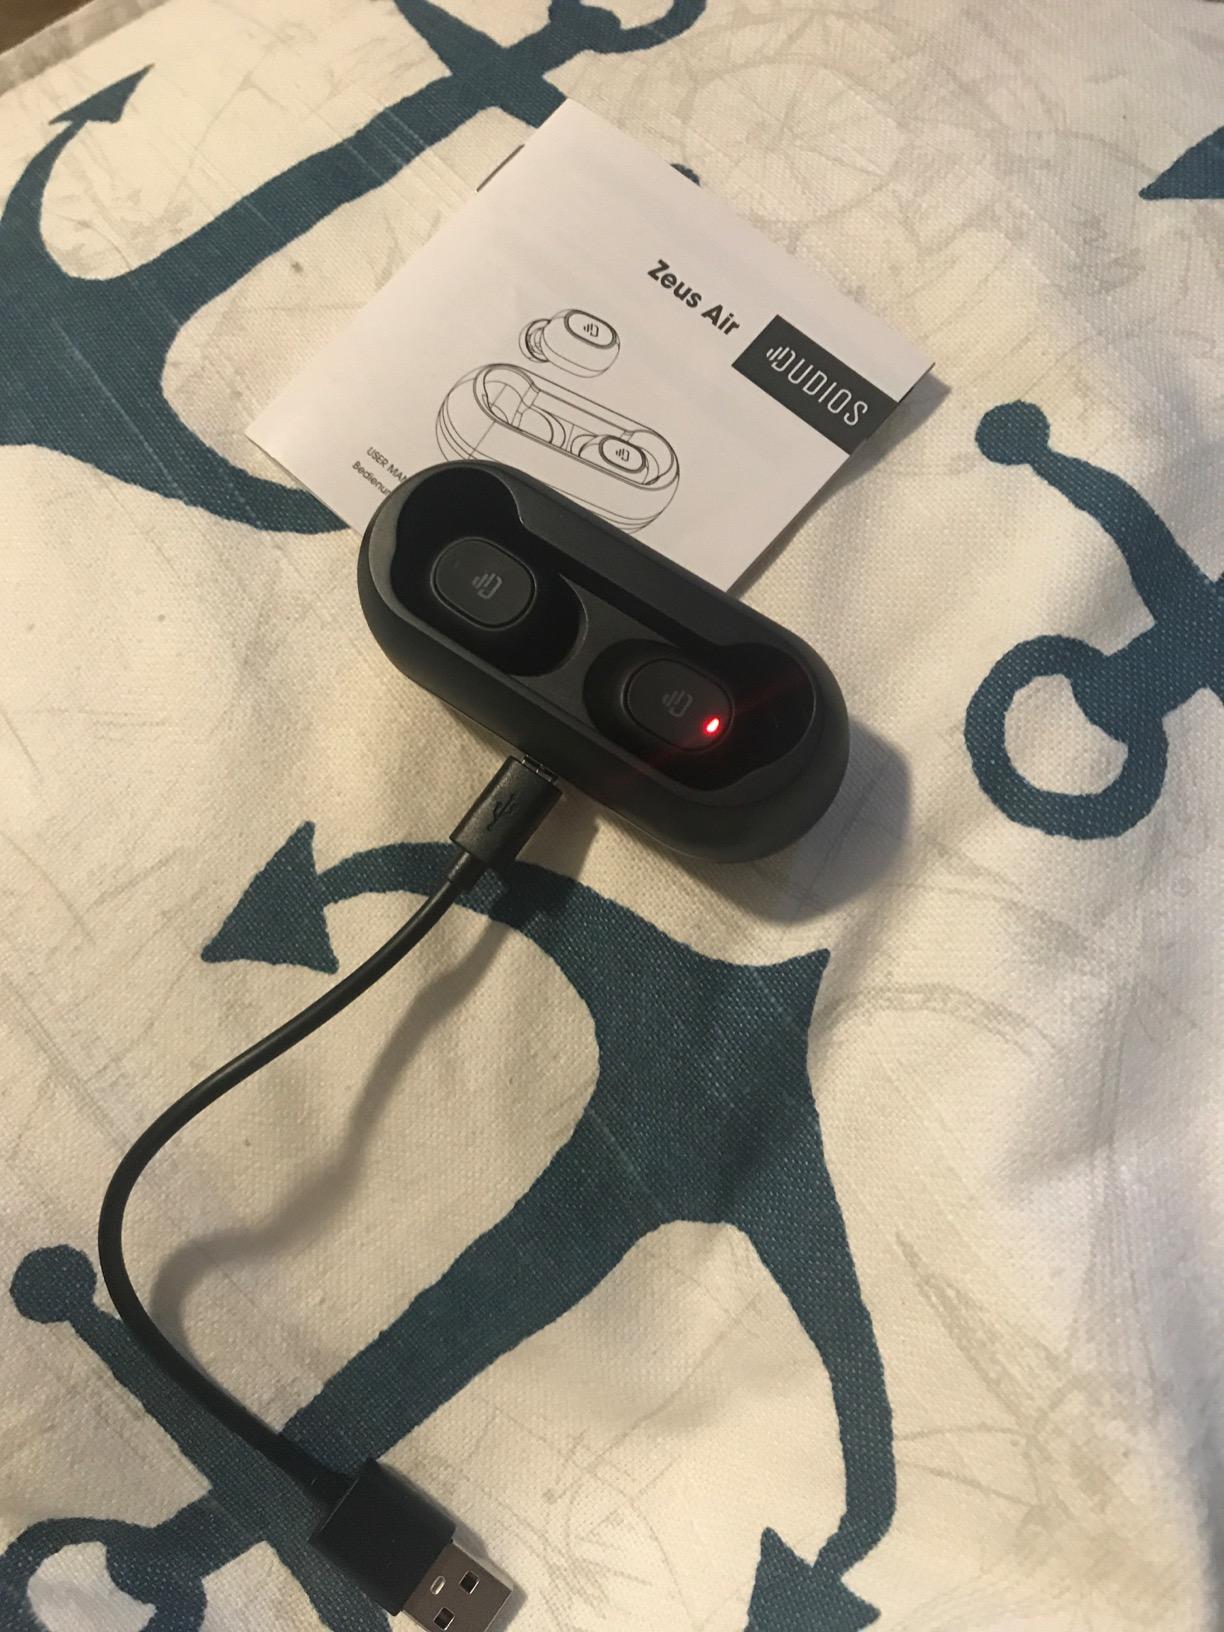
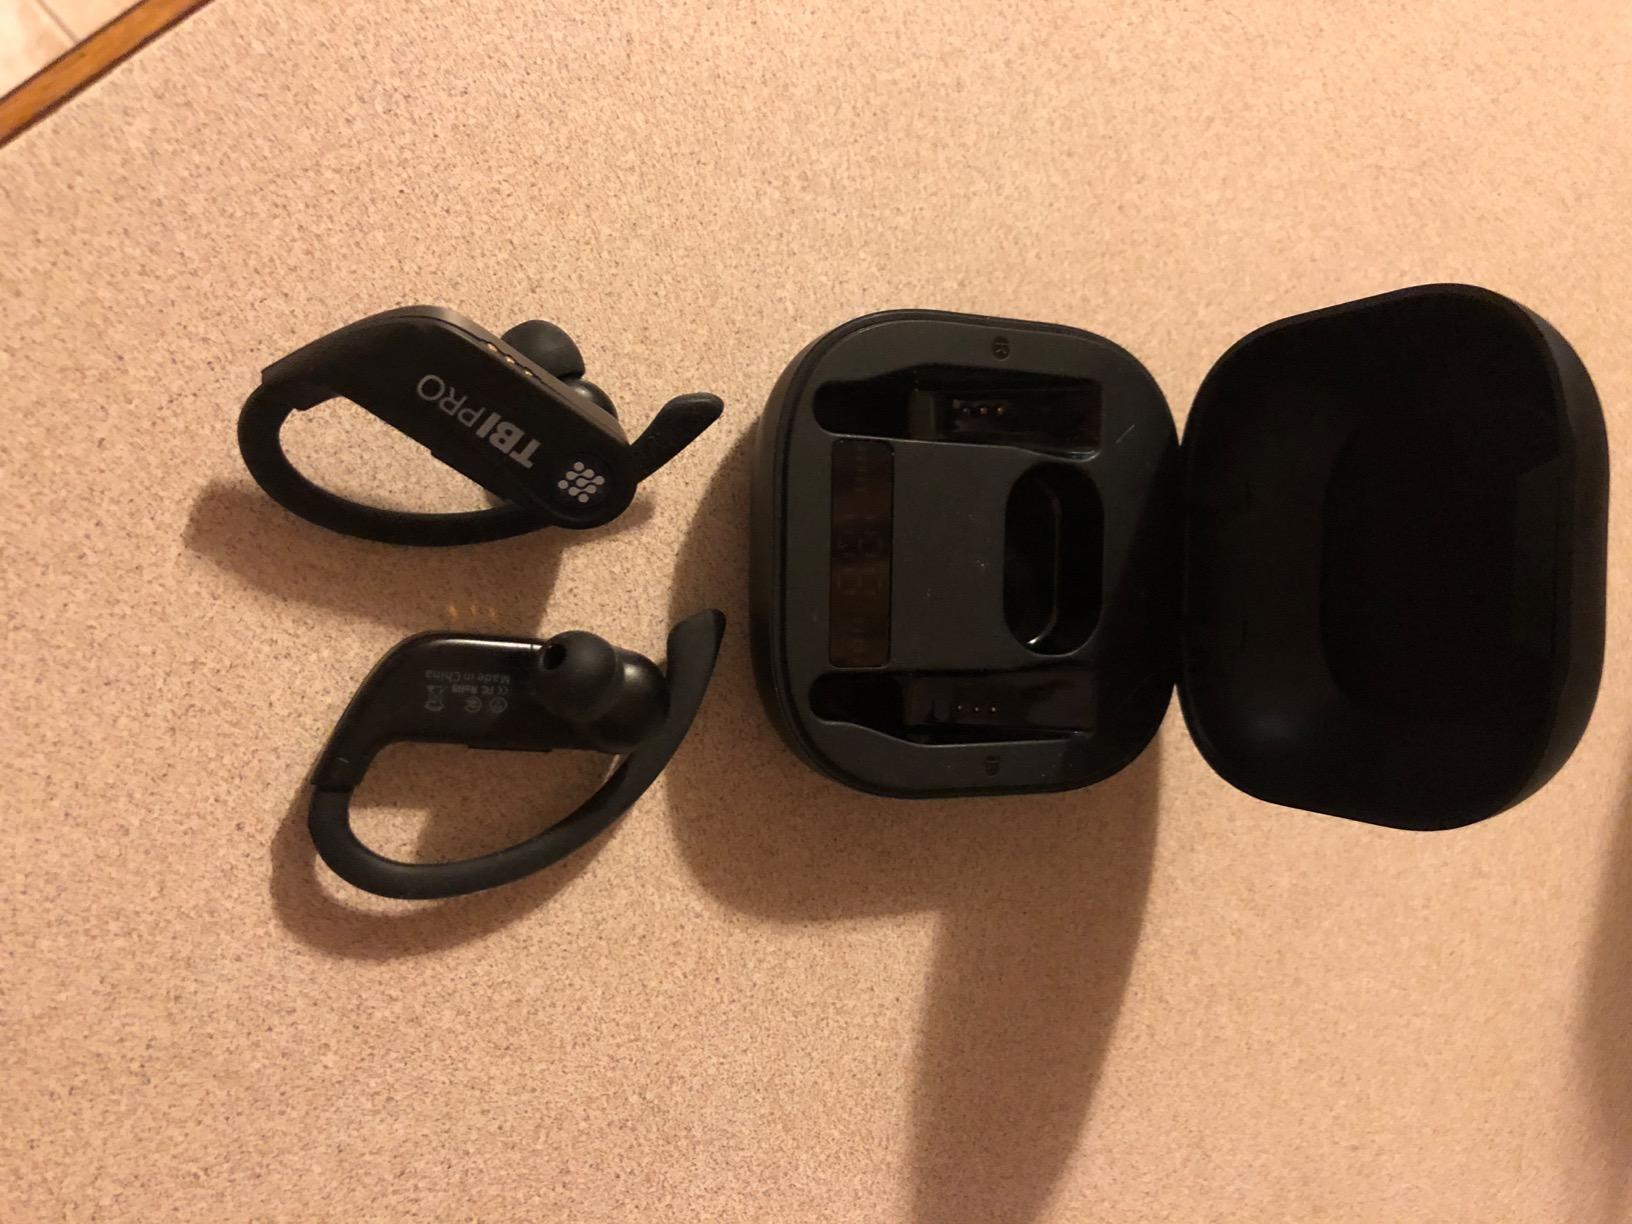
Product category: earbuds
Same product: no